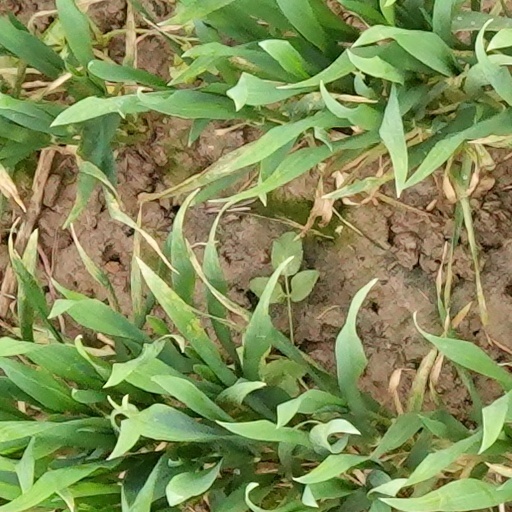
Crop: wheat